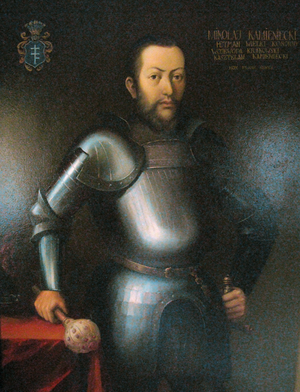
Mikołaj Kamieniecki armories Pilawa est un grand noble polonais, castellan de Sandomierz et grand hetman de la Couronne.